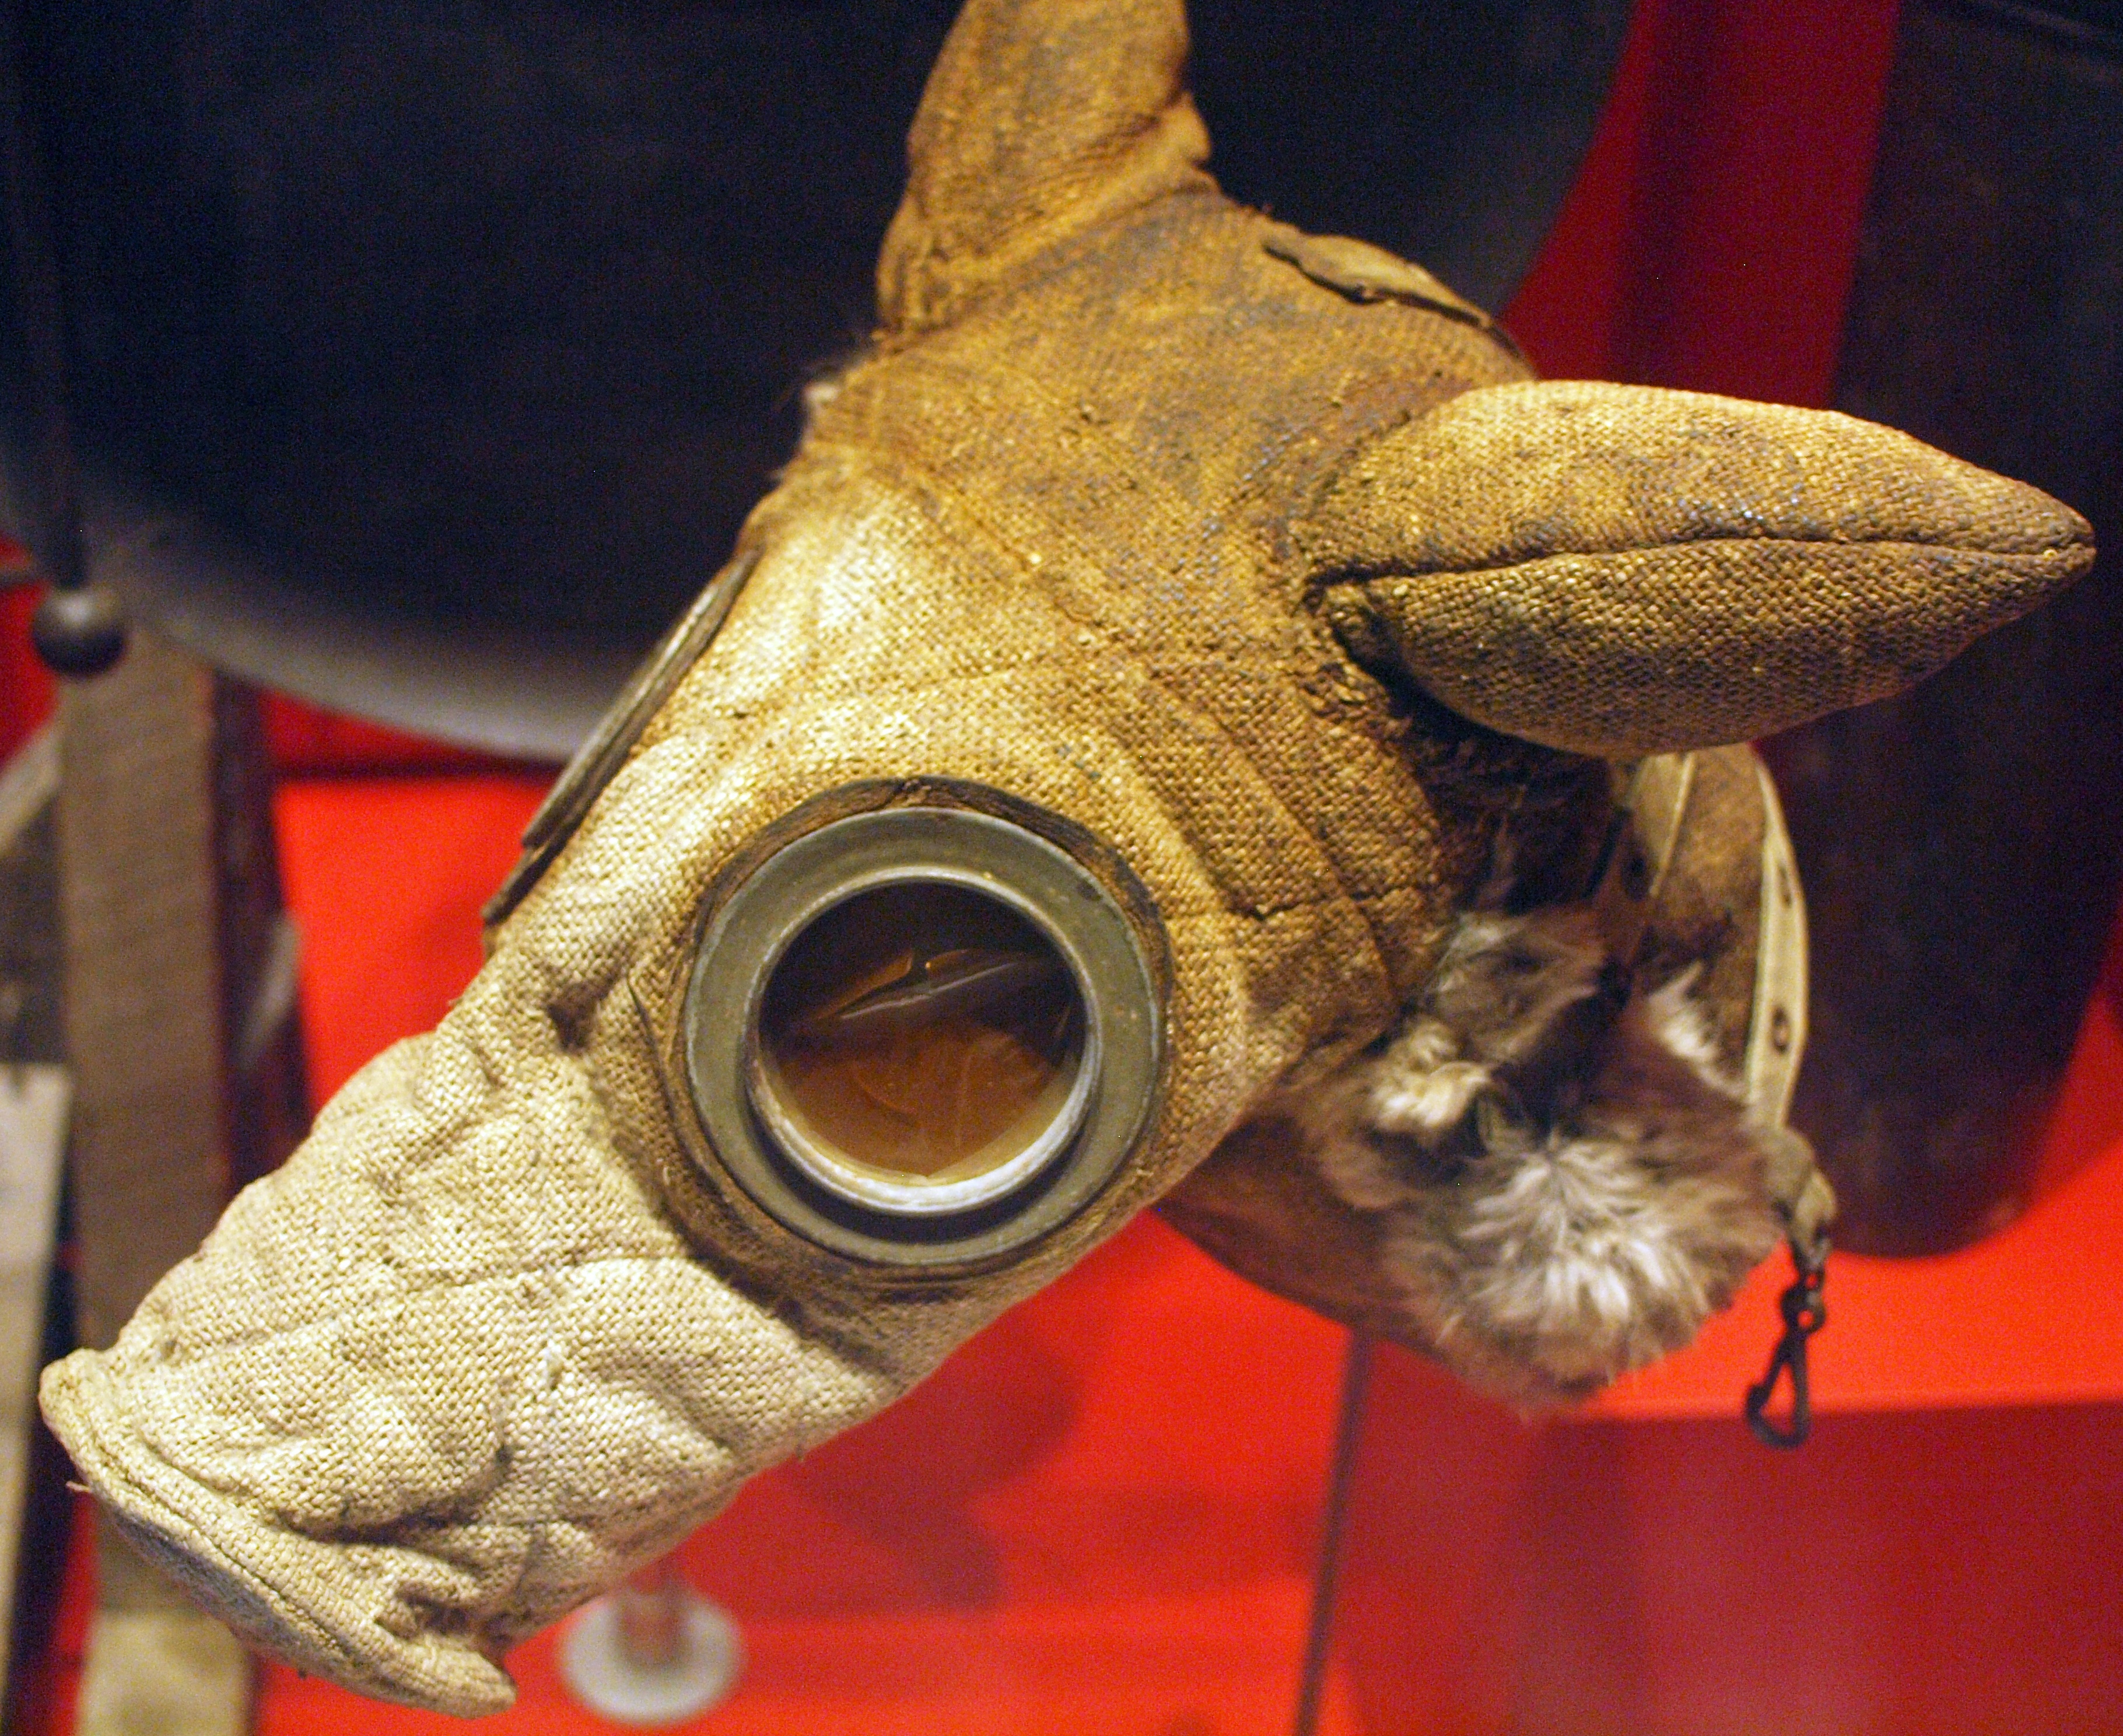
dog, animal, statue, horn, clothing, toy, gargoyle, sculpture, war, art, mask, head, safety, gas, carving, filter, costume, ww1, masque, safe